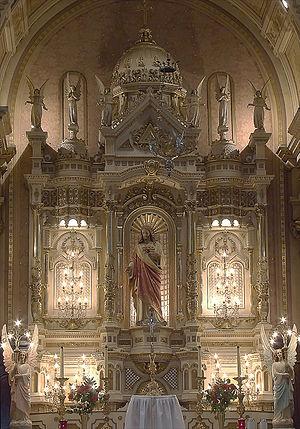
Église du Très-Saint-Nom-de-Jésus, Montréal, Québec, Canada. Le maître-autel.
L'église du Très-Saint-Nom-de-Jésus est une église catholique située au 4215, rue Adam, dans le quartier Maisonneuve de l'arrondissement Mercier–Hochelaga-Maisonneuve à Montréal.